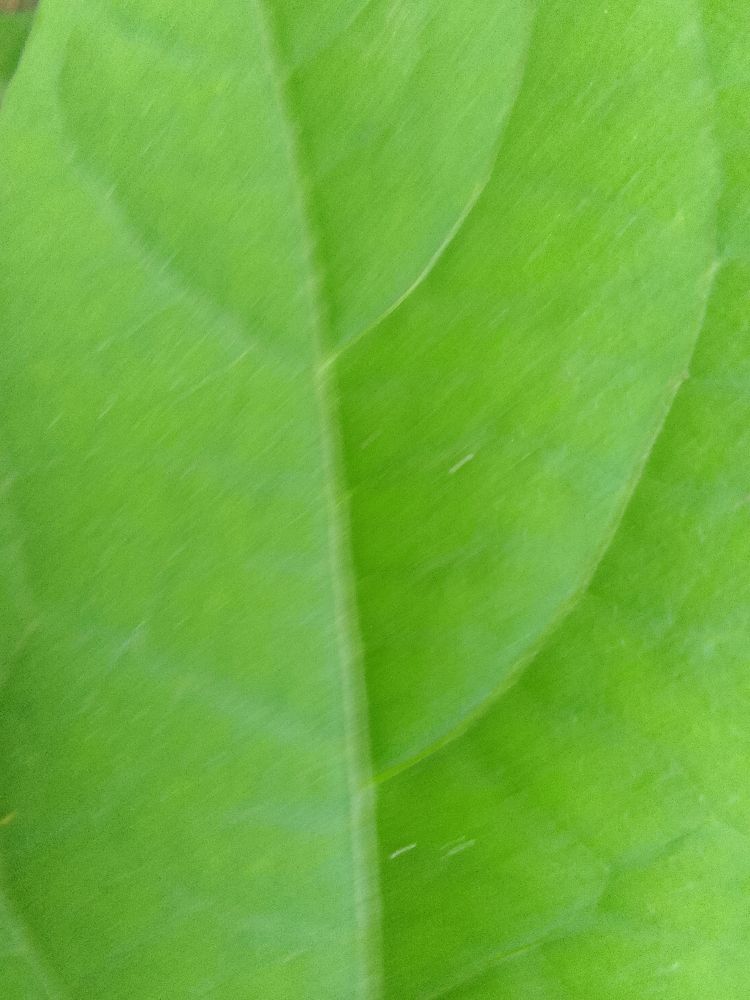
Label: healthy